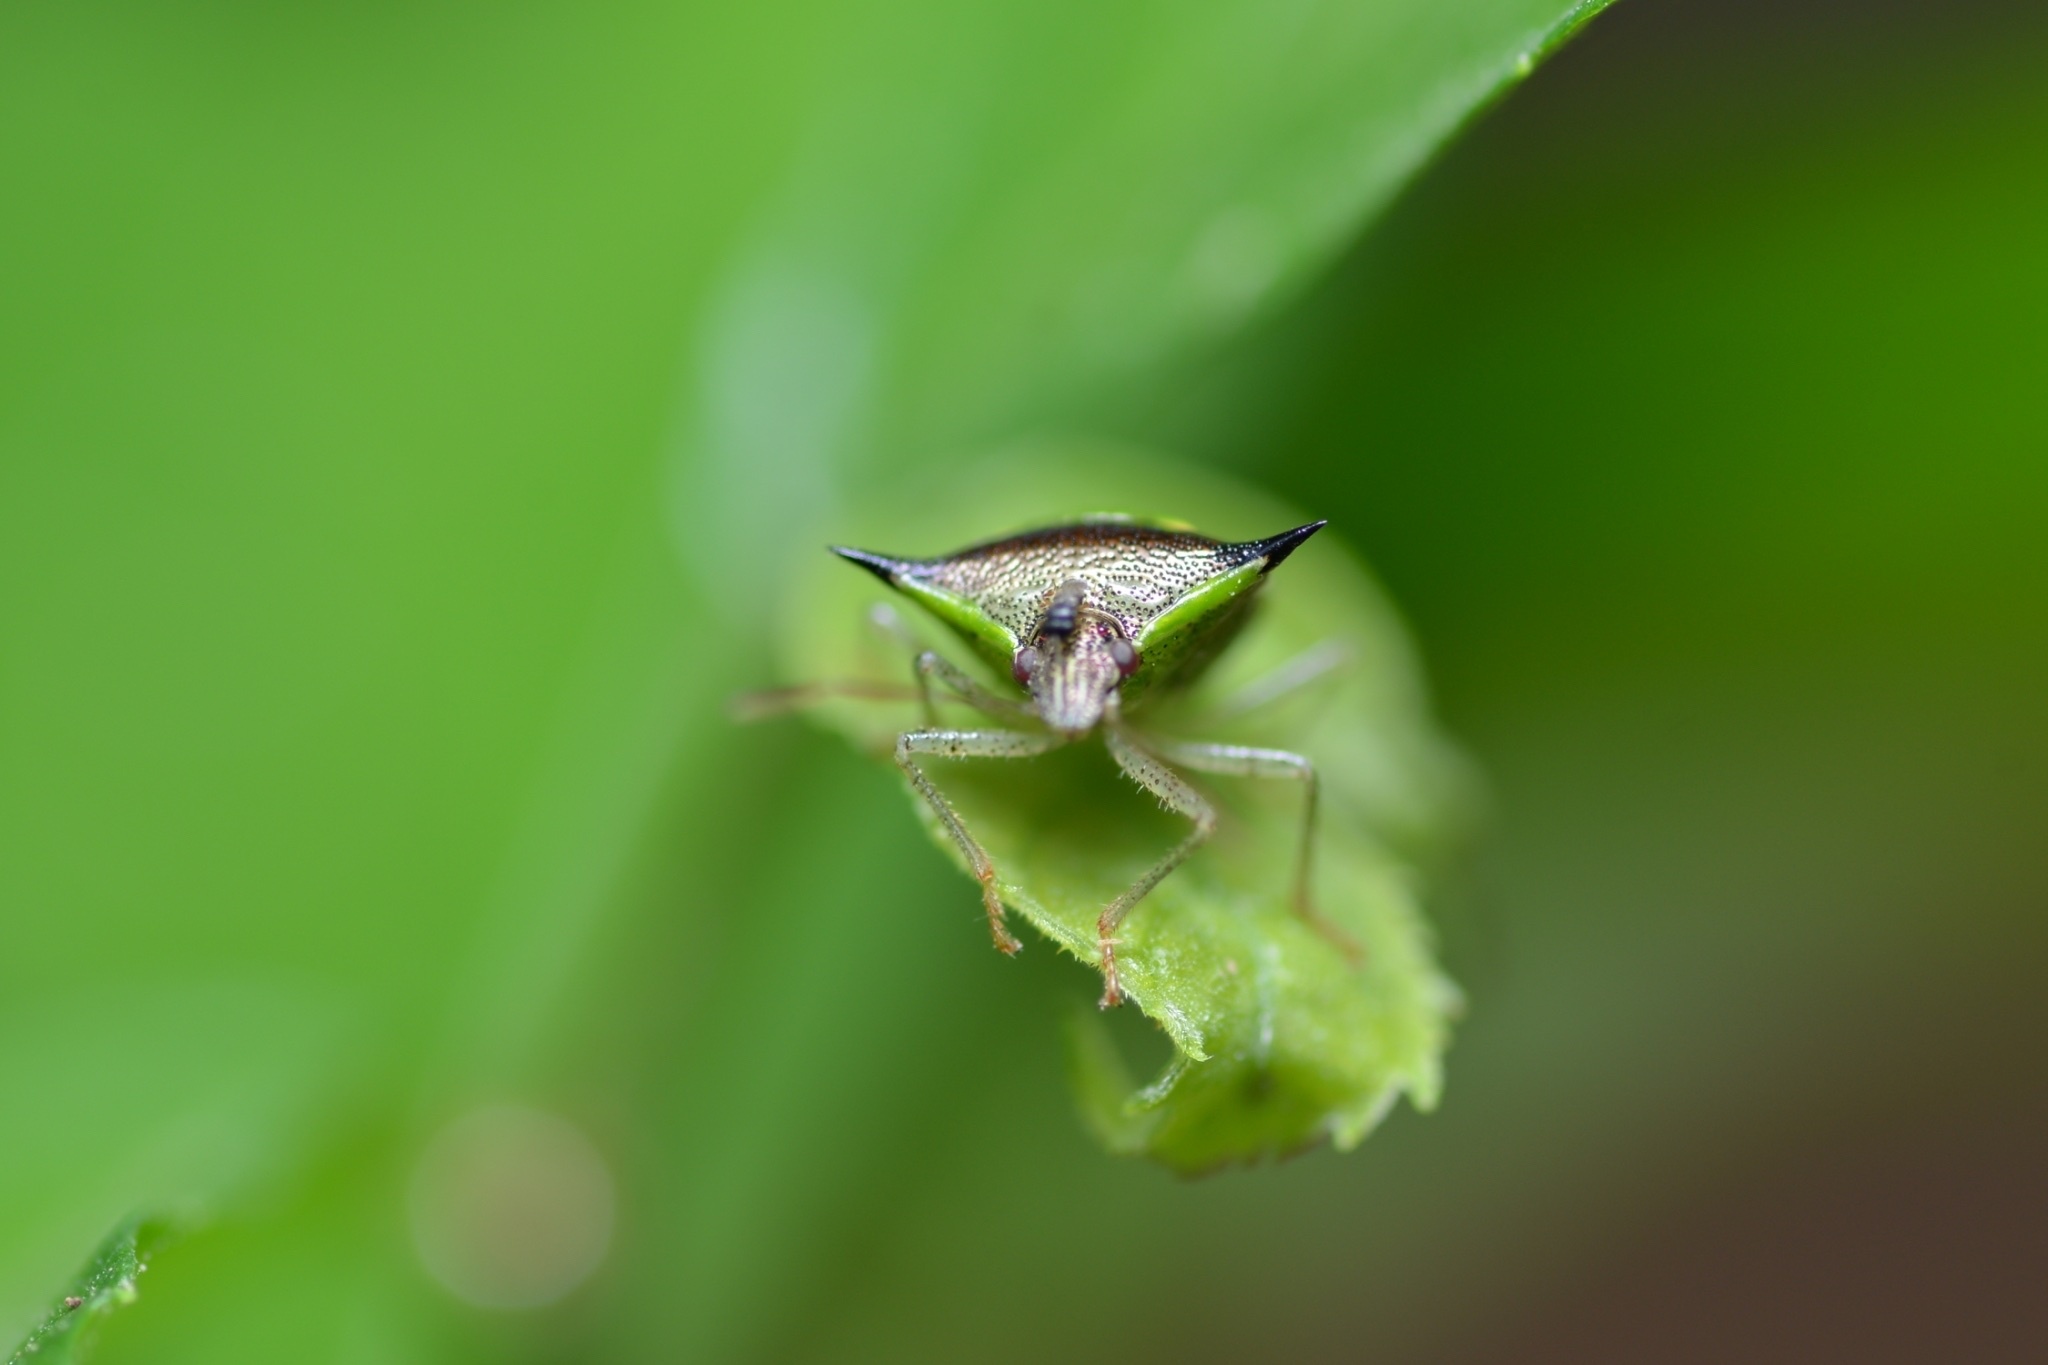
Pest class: stink_bug